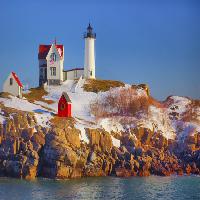
Weather: sun or clear